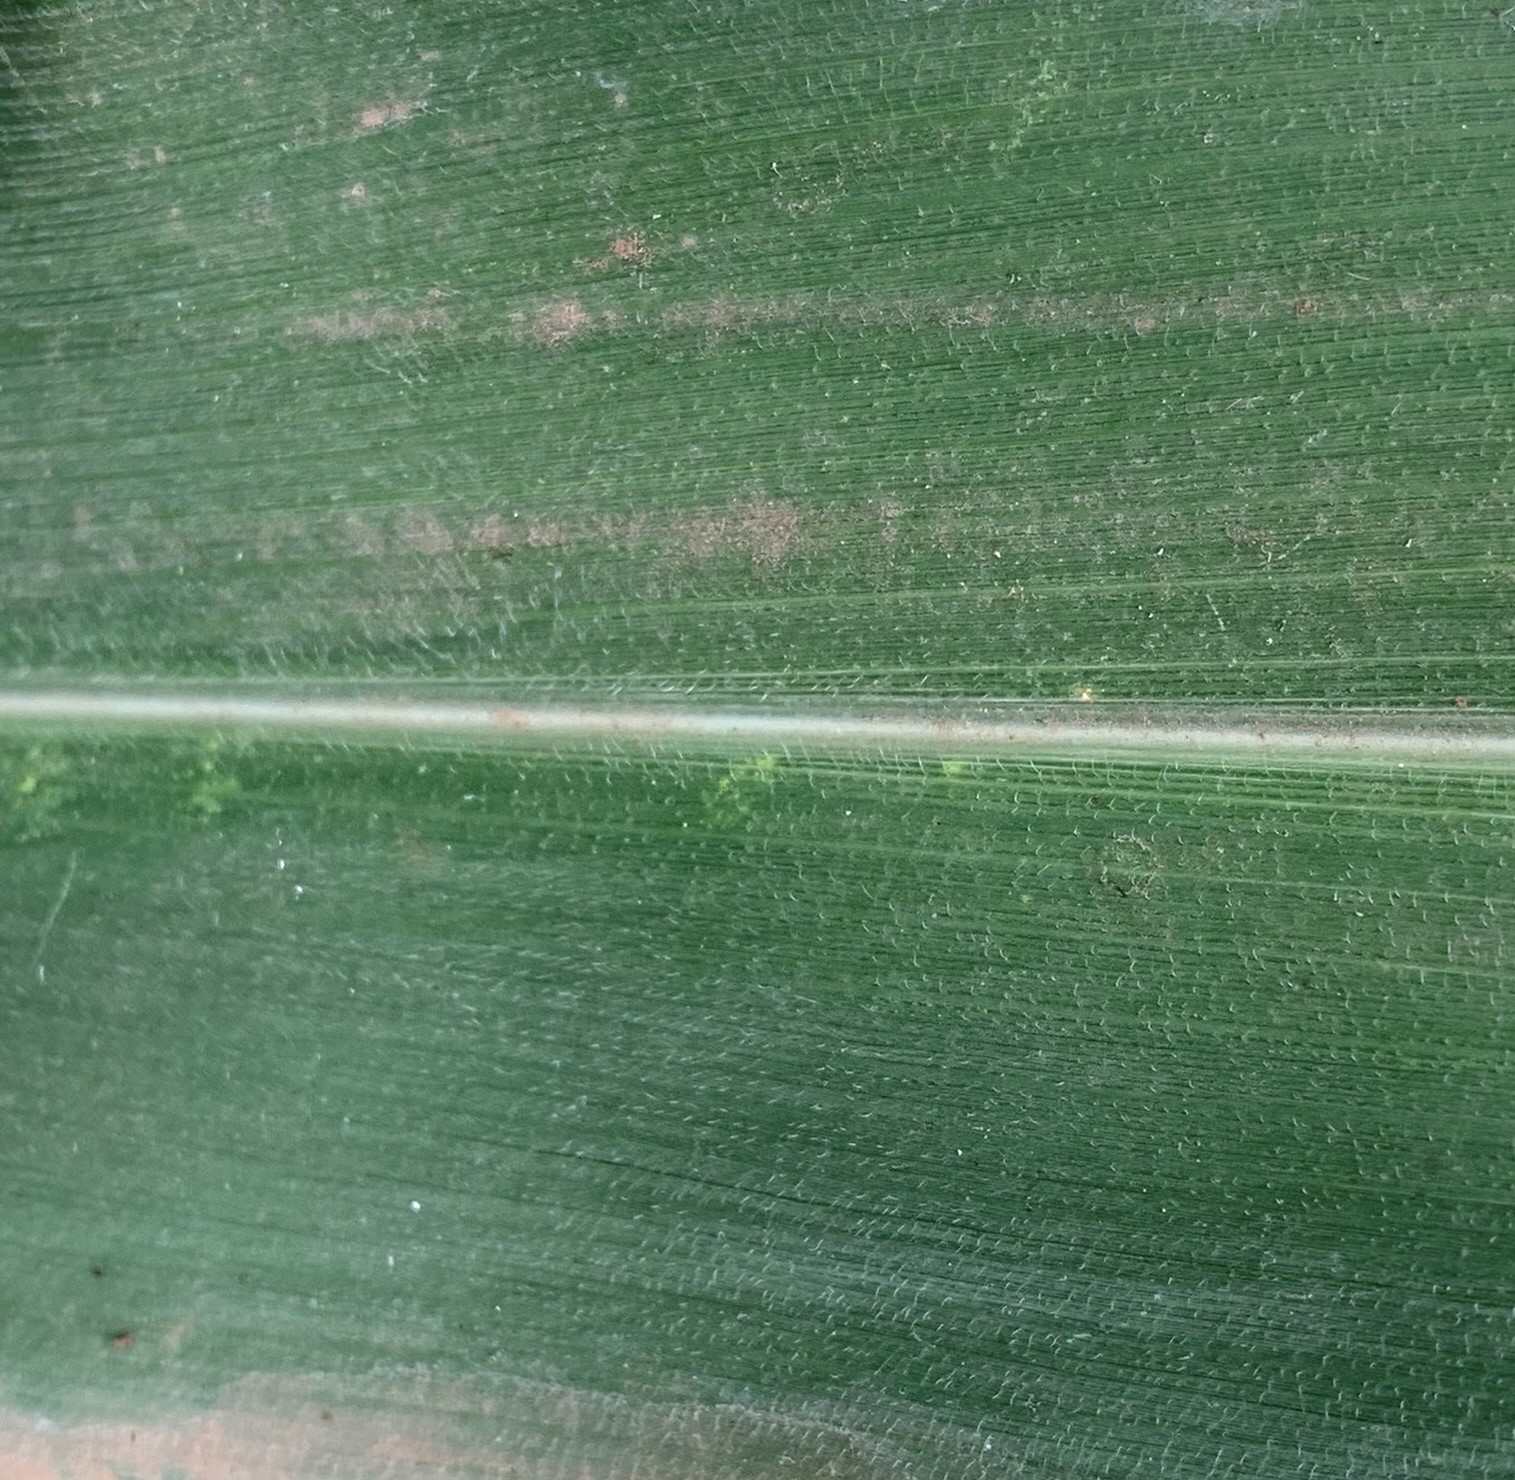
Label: Healthy